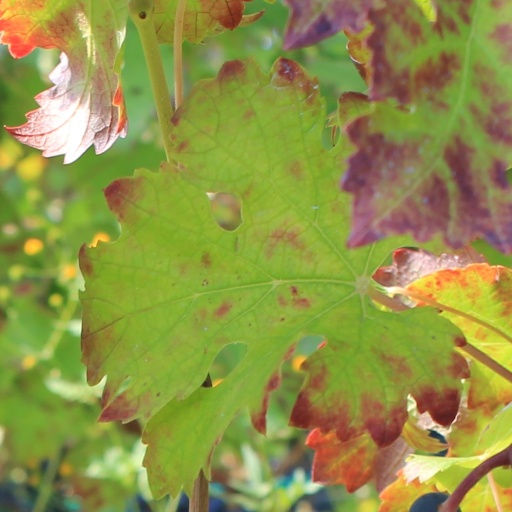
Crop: grape